Tijuana

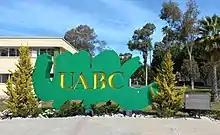
Autonomous University of Baja California, Tijuana (UABC)

Tijuana is the economic center of Baja California and an important center for international trade in The Californias. The city is one of North America's most prominent manufacturing centers, as well as a major tourist destination.